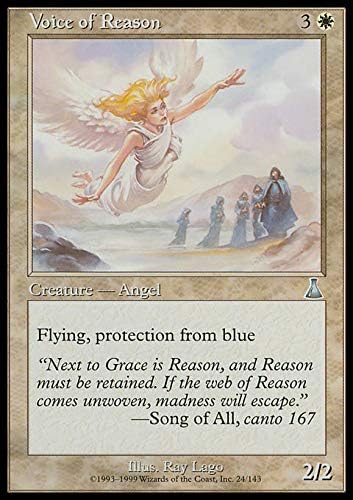
Magic: the Gathering - Voice of Reason - Urza's Destiny
Category: Toys & Games
Magic: the Gathering is a collectible card game created by Richard Garfield. In Magic, you play the role of a planeswalker who fights other planeswalkers for glory, knowledge, and conquest. Your deck of cards represents all the weapons in your arsenal. It contains the spells you know and the creatures you can summon to fight for you. Card Name : Voice of Reason Cost : 3W Color : White Card Type : Creature - Angel Power/Toughness : 2/2 Card Text : Flying, protection from blue
Features: A single individual card from the Magic: the Gathering (MTG) trading and collectible card game (TCG/CCG). | This is of Uncommon rarity. | From the Urza's Destiny set.